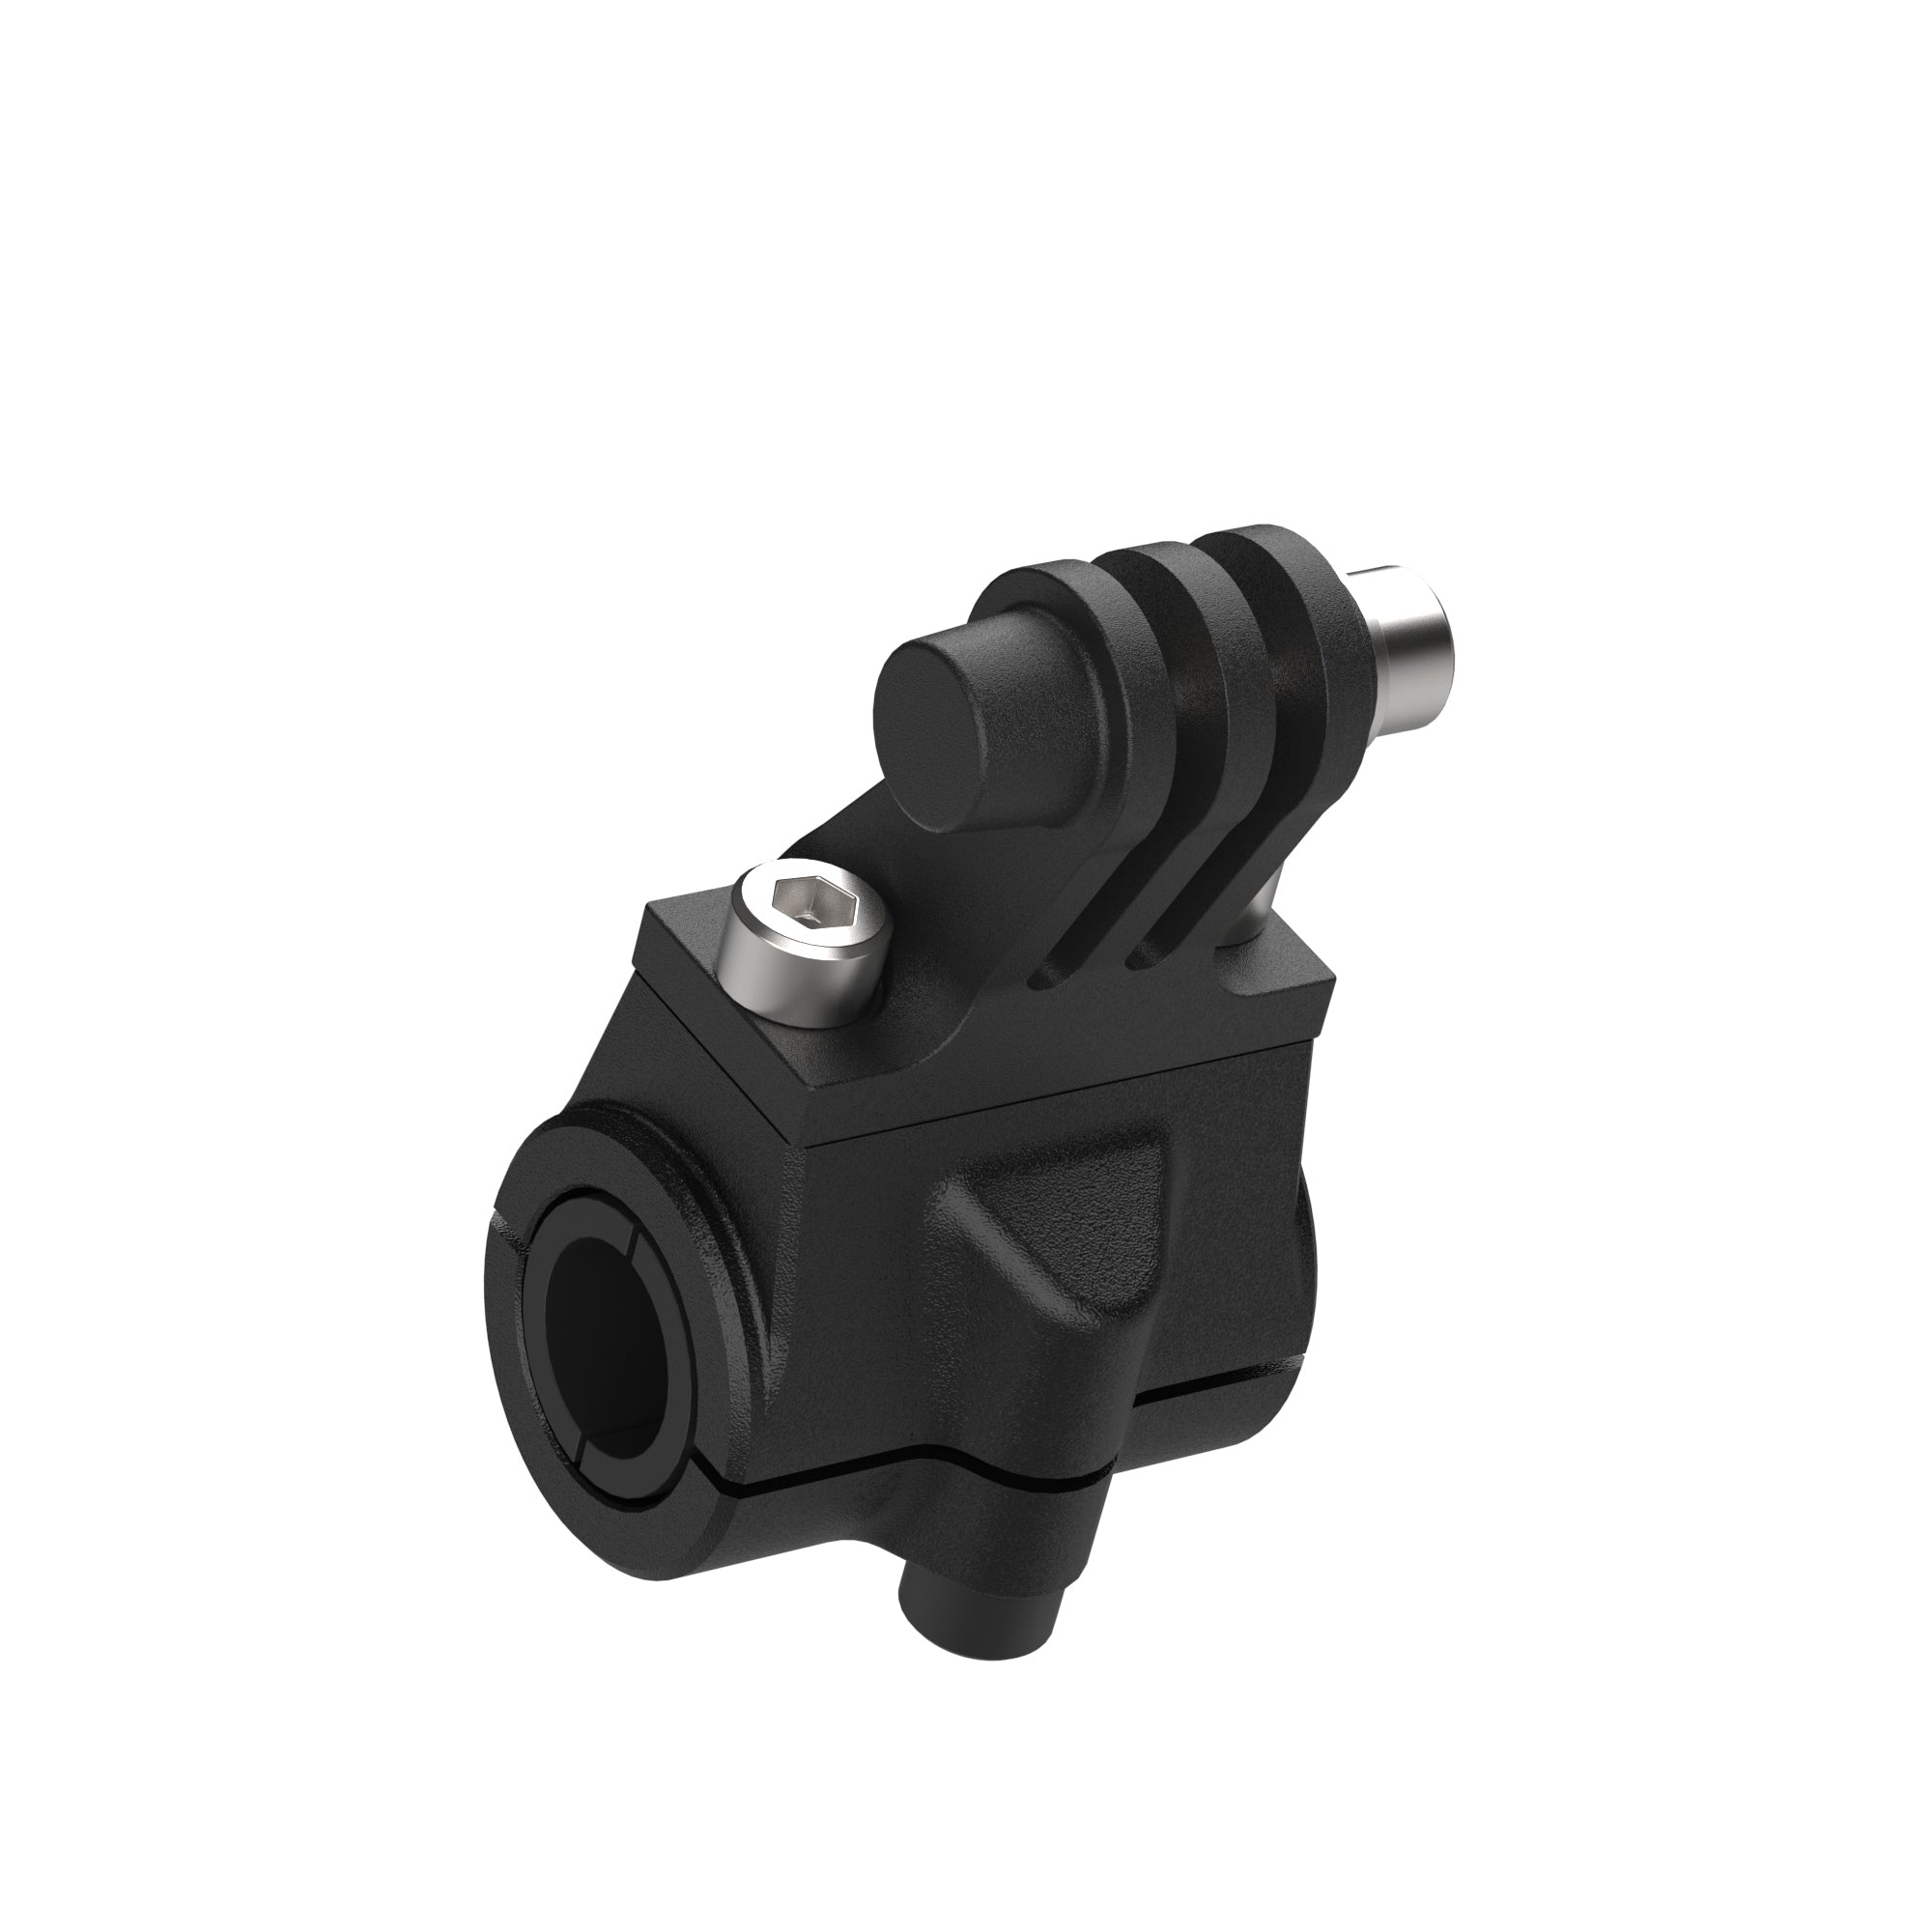
Evotech BMW R 1250 GS Rallye TE Action / Dash Cam Mount (2019 - 2023)
Brand: Evotech
Features of EP Action Camera Mount Black powder-coated aluminium bracket with precision designed action camera mounting point Unique circular clamp mounting system Attaches to the screen support framework No modification to your motorcycle required Video fitting instructions are available for download What is a motorcycle a ction camera mount ? EP's action camera mount allows the rider to record the ride from the optimum viewing position. Manufactured from aluminium, plus powder-coated for weather protection, the bracket can be quickly installed using our online instructions. The bracket attaches to the screen support framework with all required fastenings included in the kit. Our bracket is compatible with all action camera devices using the universal action camera mounting system.
Category: Vehicles & Parts > Vehicle Parts & Accessories > Motor Vehicle Electronics > Motor Vehicle Video Monitor Mounts